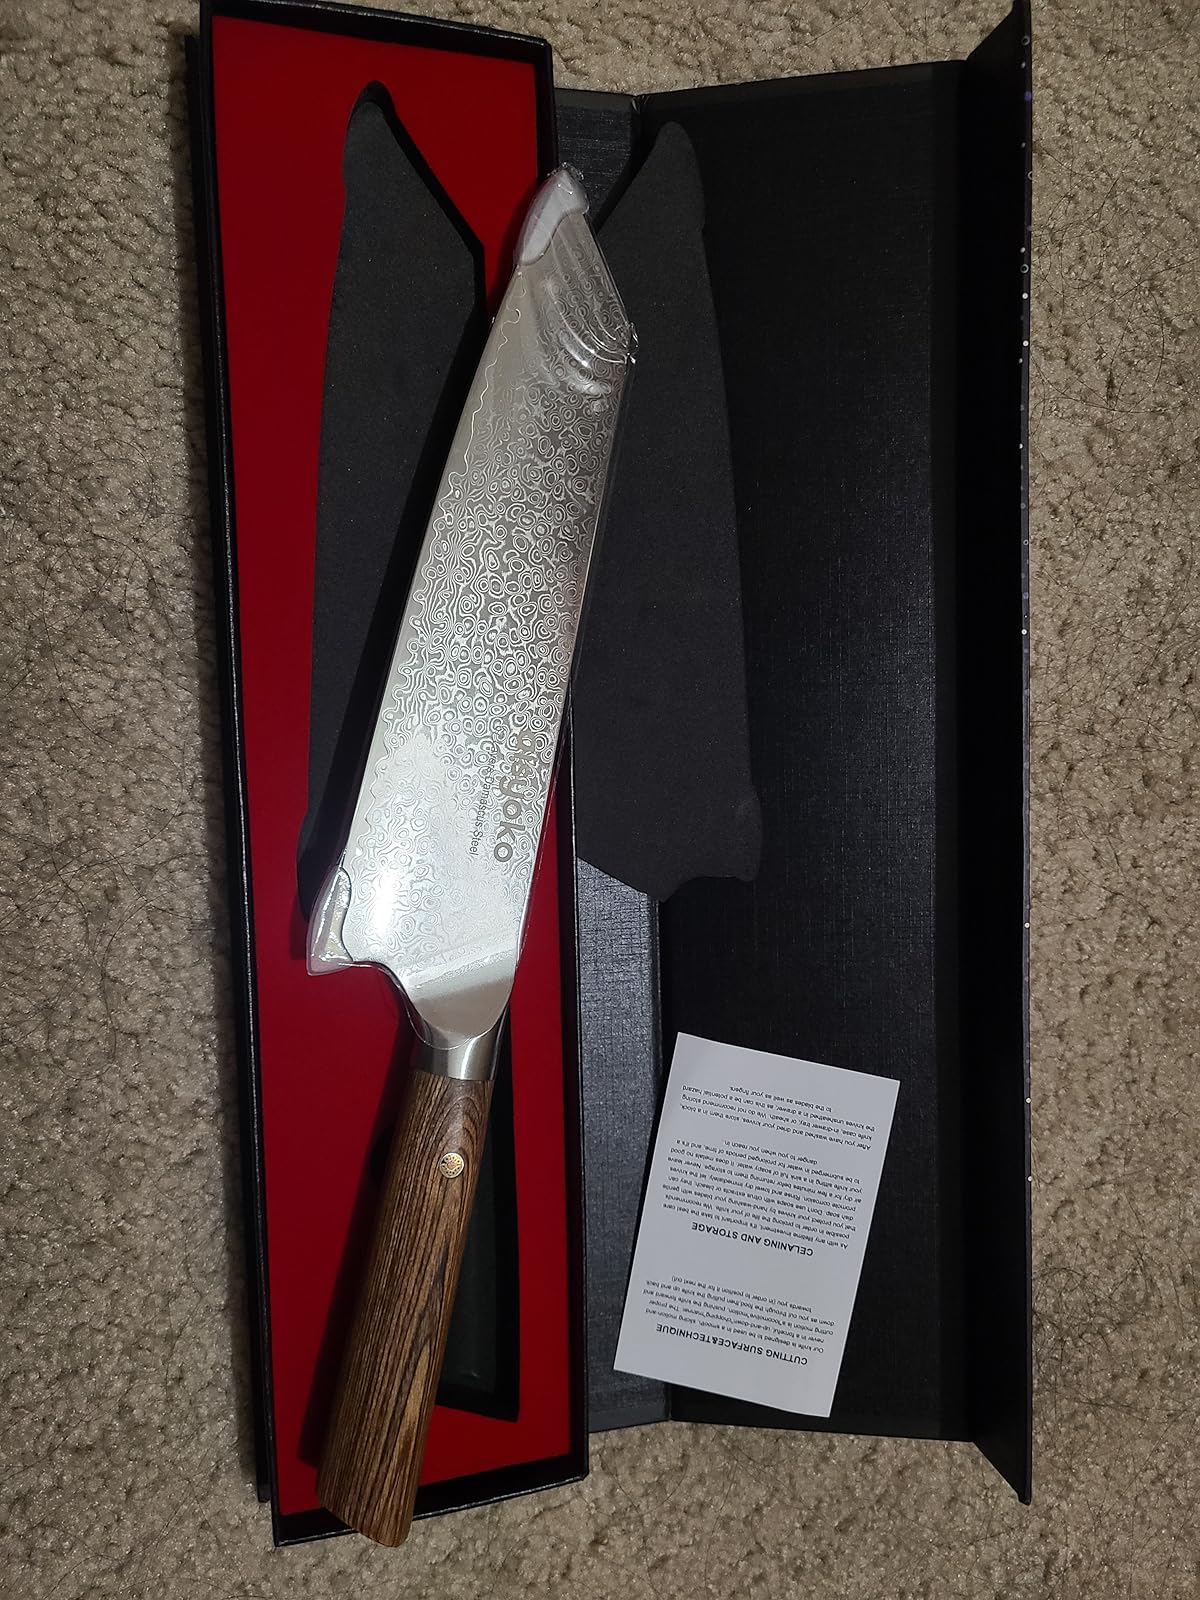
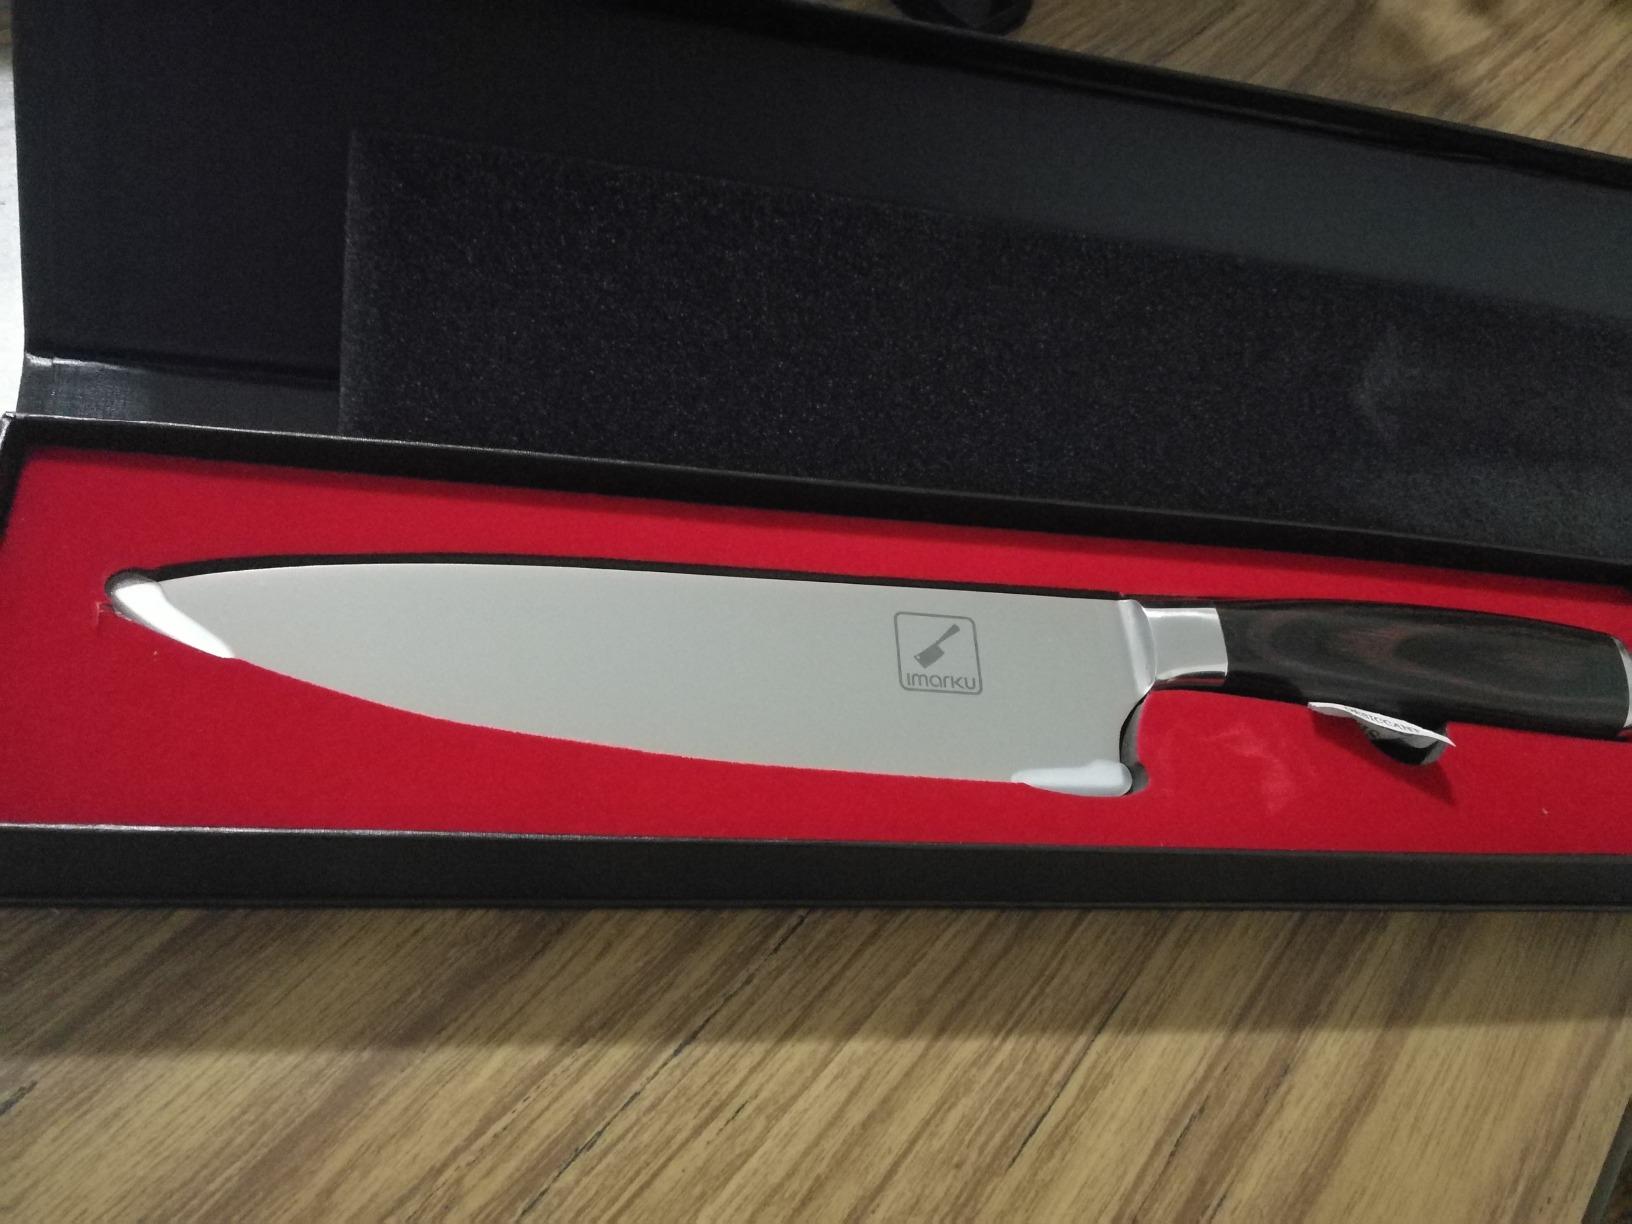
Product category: items_knife
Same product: no